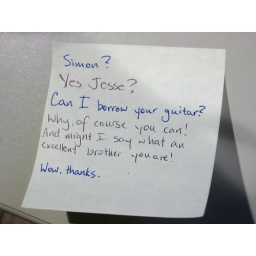
Found next to my computer upon arriving home tonight.